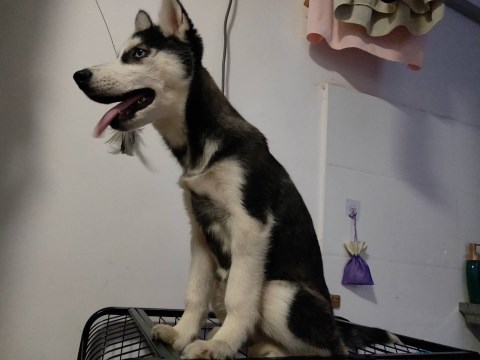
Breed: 1160-n000003-Siberian_husky